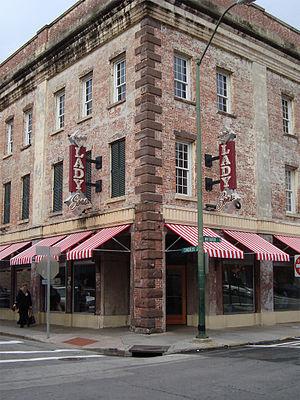
Paula Deen est une chef cuisinier américaine. Elle est également présentatrice d’émissions télévisées culinaires, restauratrice, écrivaine, actrice et personnalité de la télévision ayant été récompensée par un Emmy Award. Elle réside à Savannah, Géorgie, où elle est la propriétaire et chef du restaurant The Lady & Sons, avec ses fils Jamie et Bobby Deen. Elle a publié 5 livres de cuisine et un magazine sur la cuisine et l’art de vivre. Bien que mariée en 2004 à Michael Anthony Groover, elle continue d’utiliser le nom de famille Deen issu de son premier mariage.